Champion (1949 film)

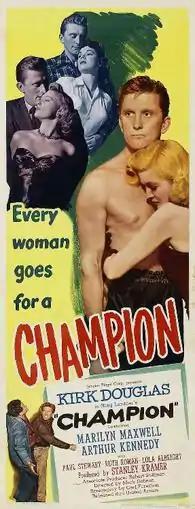
Theatrical release poster

Champion is a 1949 American sports drama film noir directed by Mark Robson with a screenplay written by Carl Foreman based on a short story by Ring Lardner. The film stars Kirk Douglas, Marilyn Maxwell, Arthur Kennedy, Paul Stewart, Ruth Roman and Lola Albright. The story recounts the struggles of boxer "Midge" Kelly fighting his own demons while working to achieve success in the ring.